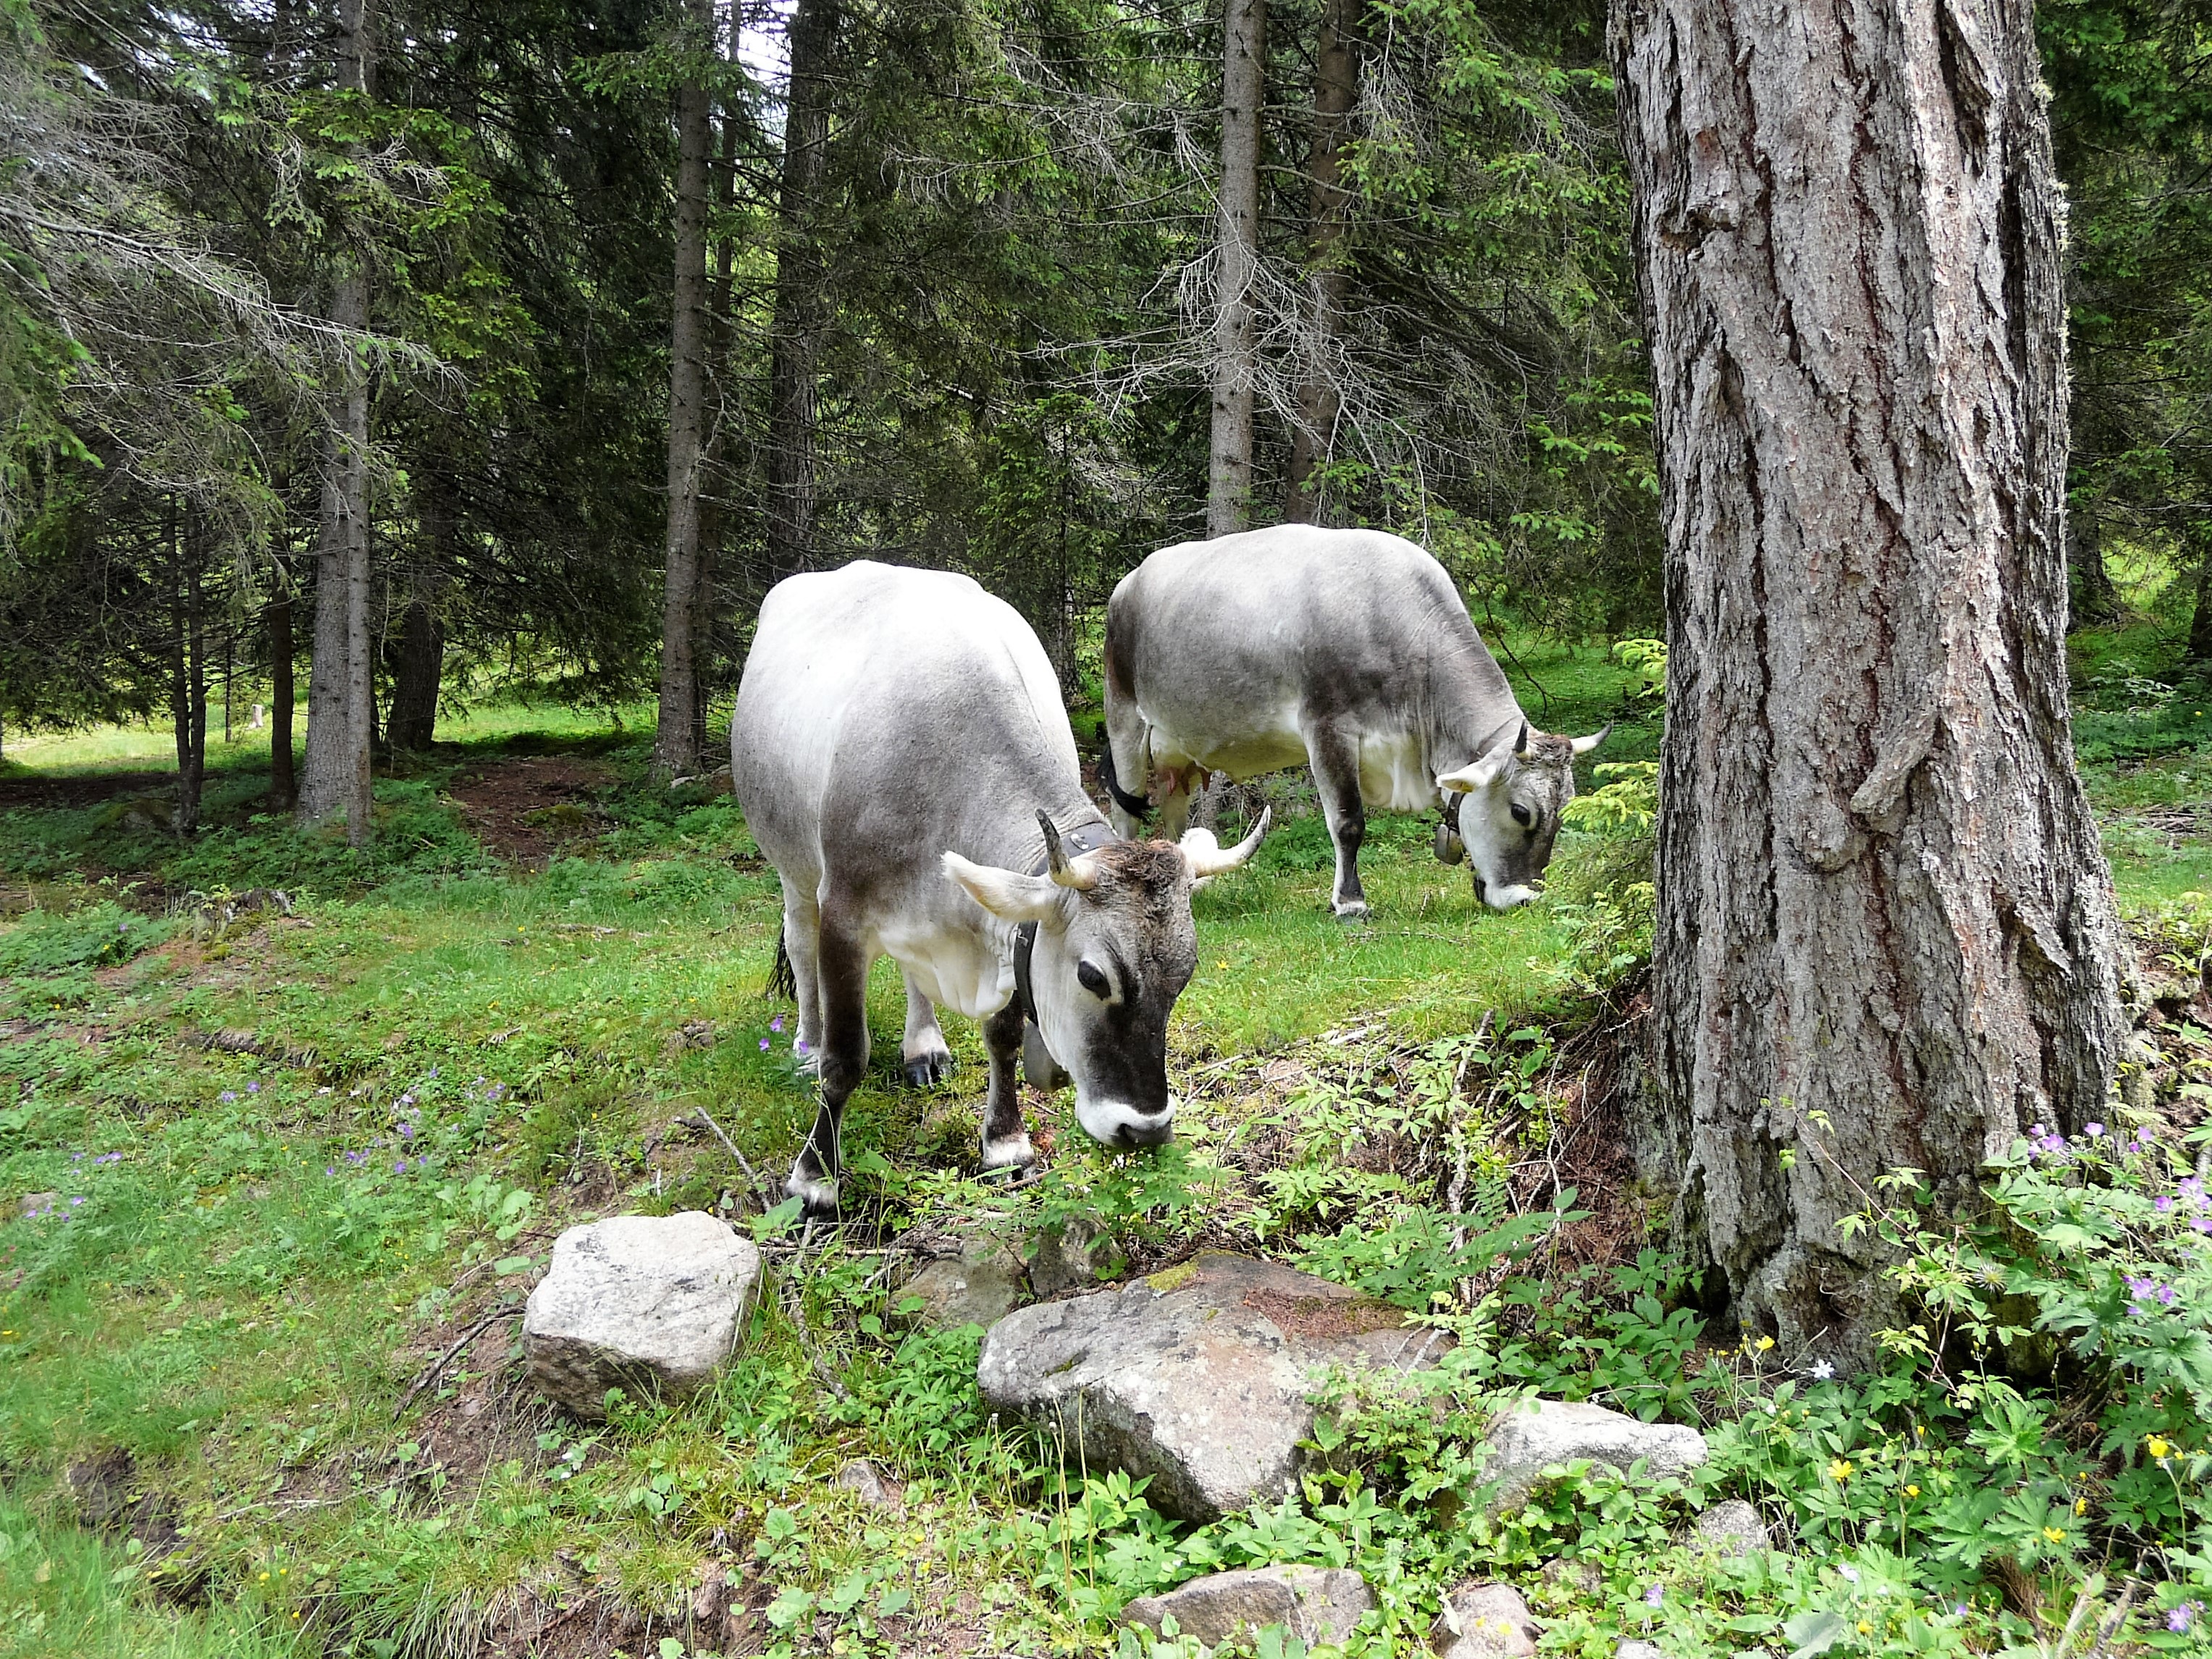
nature, forest, meadow, wildlife, herd, pasture, grazing, mammal, fauna, mountain goat, cows, animals, vertebrate, habitat, alm, rural area, cattle like mammal